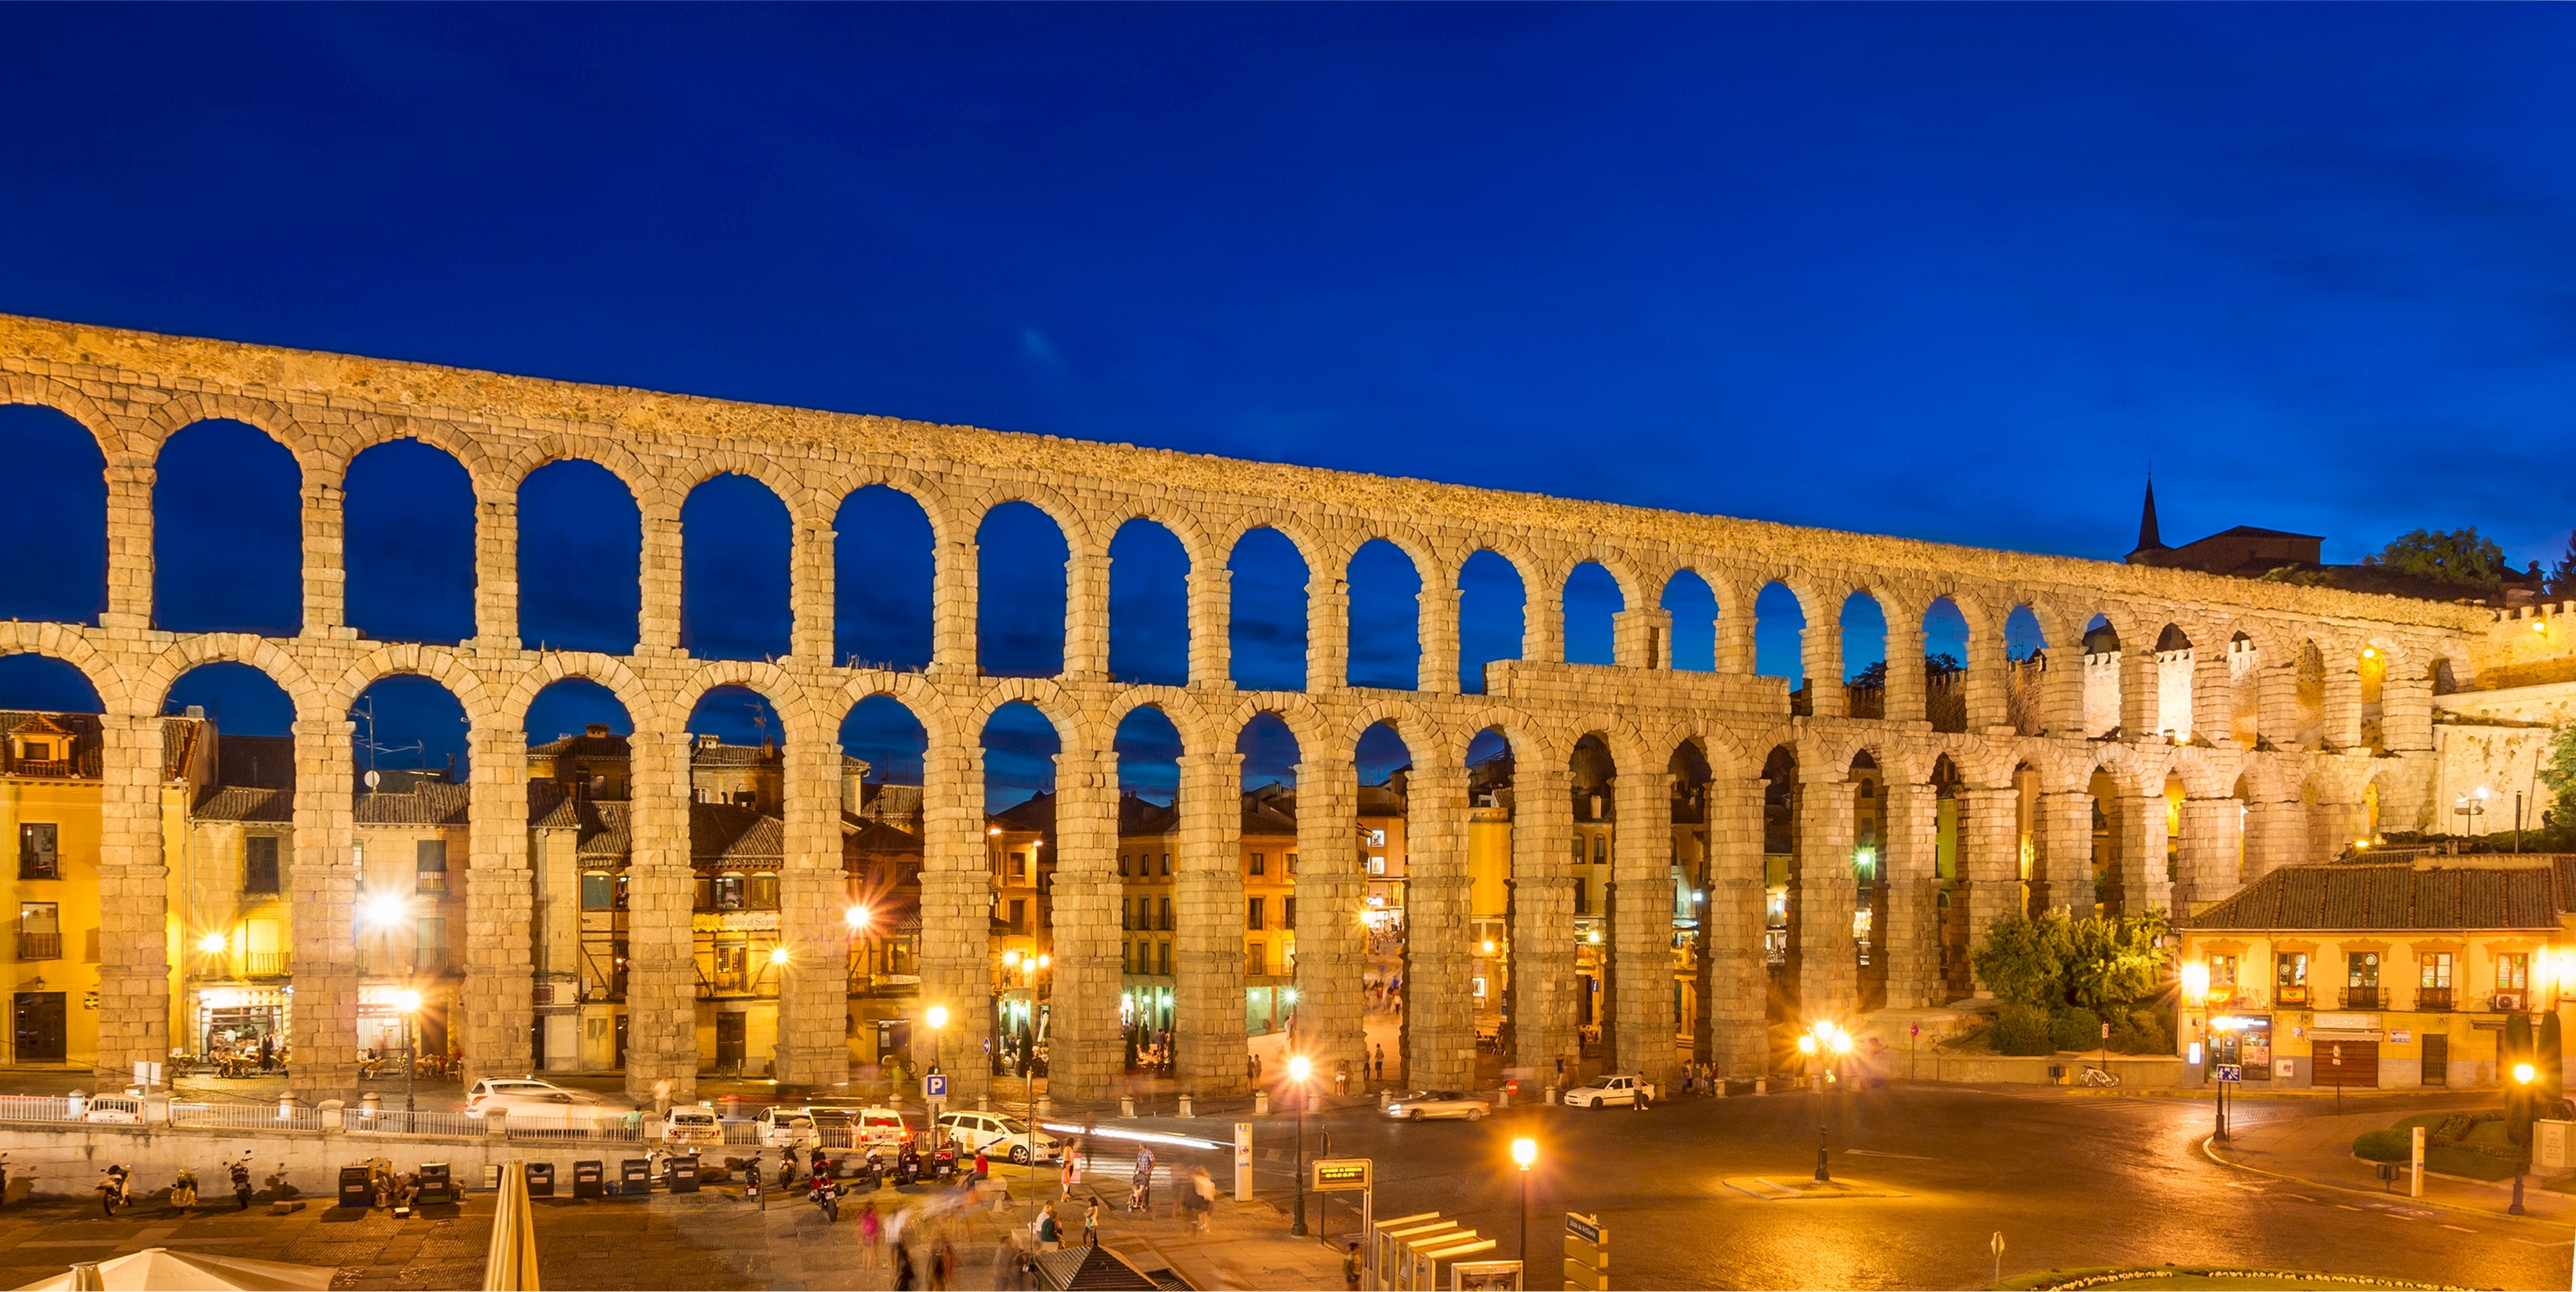
water, rock, architecture, structure, night, palace, city, stone, cityscape, transport, plaza, ancient, landmark, spain, arches, roman, segovia, irrigation, aqueduct